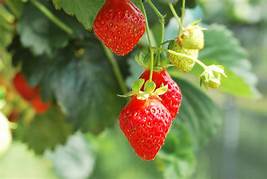
Label: Strawberry